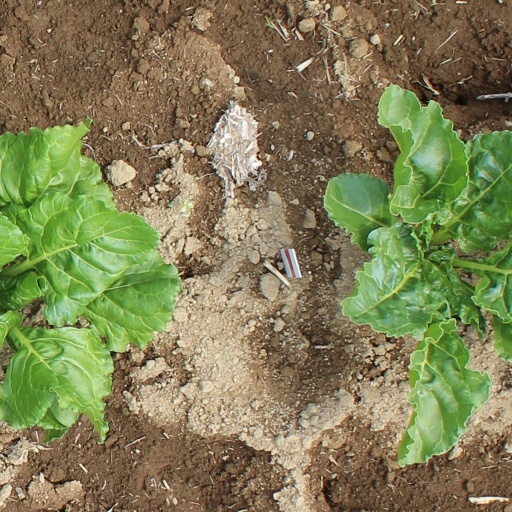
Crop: sugar beet